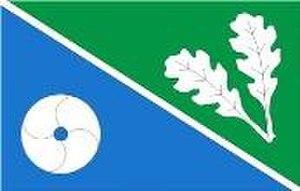
La commune de Konguta est une municipalité rurale de la région de Tartu en Estonie. Elle s'étend sur une superficie de 107,6 km².